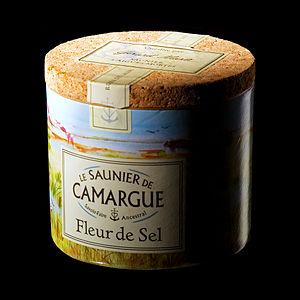
La cuisine occitane est une cuisine diversifiée qui a des traits caractéristiques de la cuisine méditerranéenne, mais se différencie des cuisines catalane et italienne. En raison de la taille de l'Occitanie et la grande variété de ses terroirs, allant des Pyrénées aux Alpes, de la côte méditerranéenne au Massif central qu'elle englobe majoritairement, c'est une cuisine très variée mais, au-delà de la traditionnelle partition entre l'usage de la graisse de canard au sud ouest et de l'huile d'olive au sud-est, il existe un certain nombre de traits communs à l'ensemble de ce territoire et l'opposant parfois nettement au reste de la France.
La cuisine de la Provence méditerranéenne est avant tout une cuisine liée aux produits de la pêche, de l'élevage et du terroir.